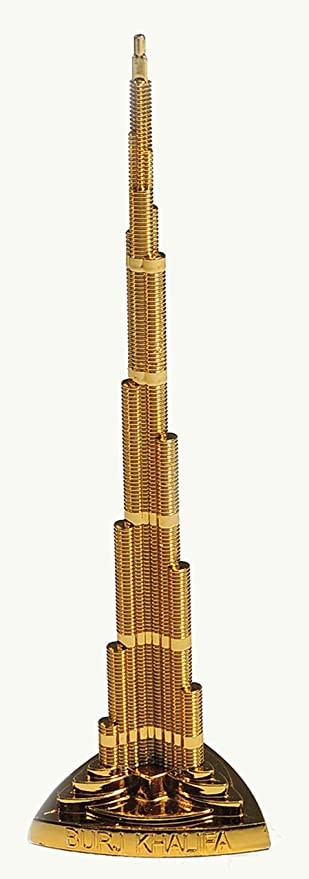
Landmark: Burj Khalifa